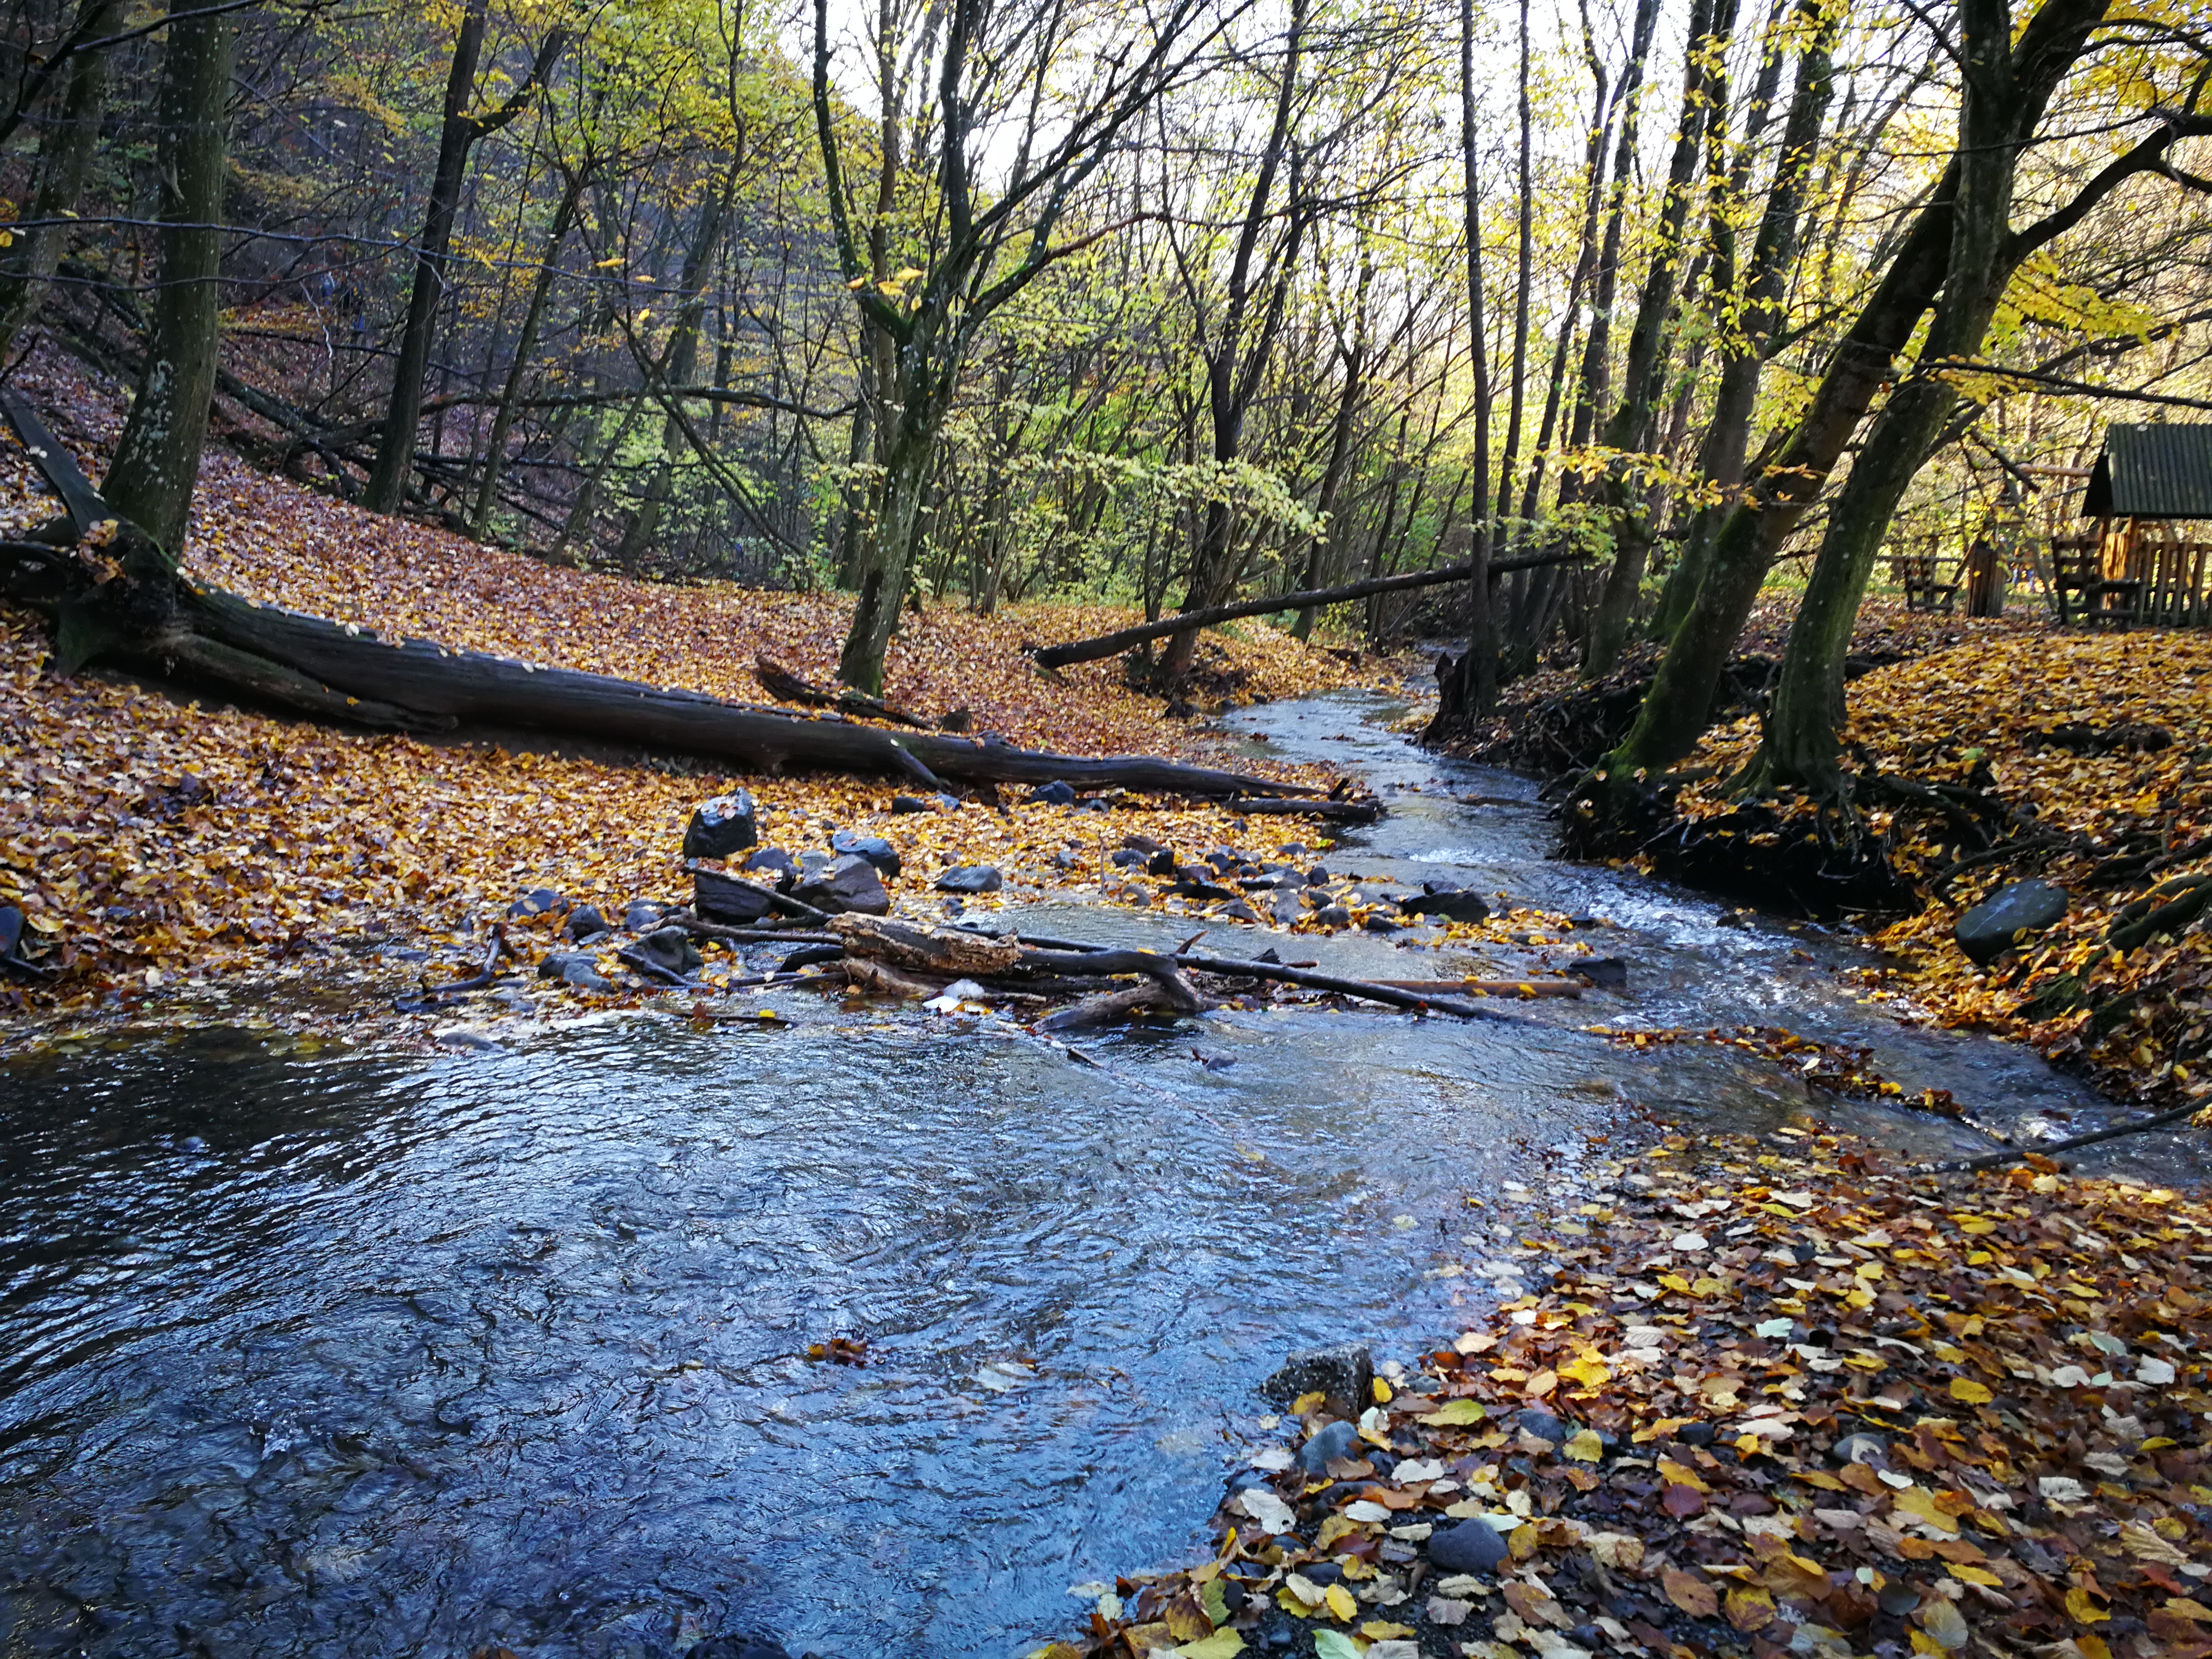
forest, autumn, fallen leaves, stream, water, water resources, plant, fluvial landforms of streams, tree, natural landscape, wood, branch, watercourse, bank, riparian zone, deciduous, landscape, grass, waterway, trunk, twig, creek, groundcover, woodland, arroyo, reflection, temperate broadleaf and mixed forest, rock, mountain river, wetland, riparian forest, stream bed, jungle, old growth forest, trail, Northern hardwood forest, floodplain, rapid, tropical and subtropical coniferous forests, spring, valdivian temperate rain forest, winter, bog, lake, path, tributary, road, rainforest, soil, river, grove